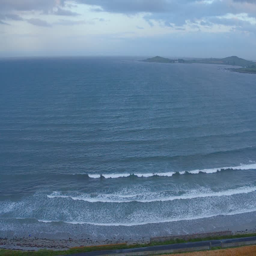
aerial panoramic shot of the coast .